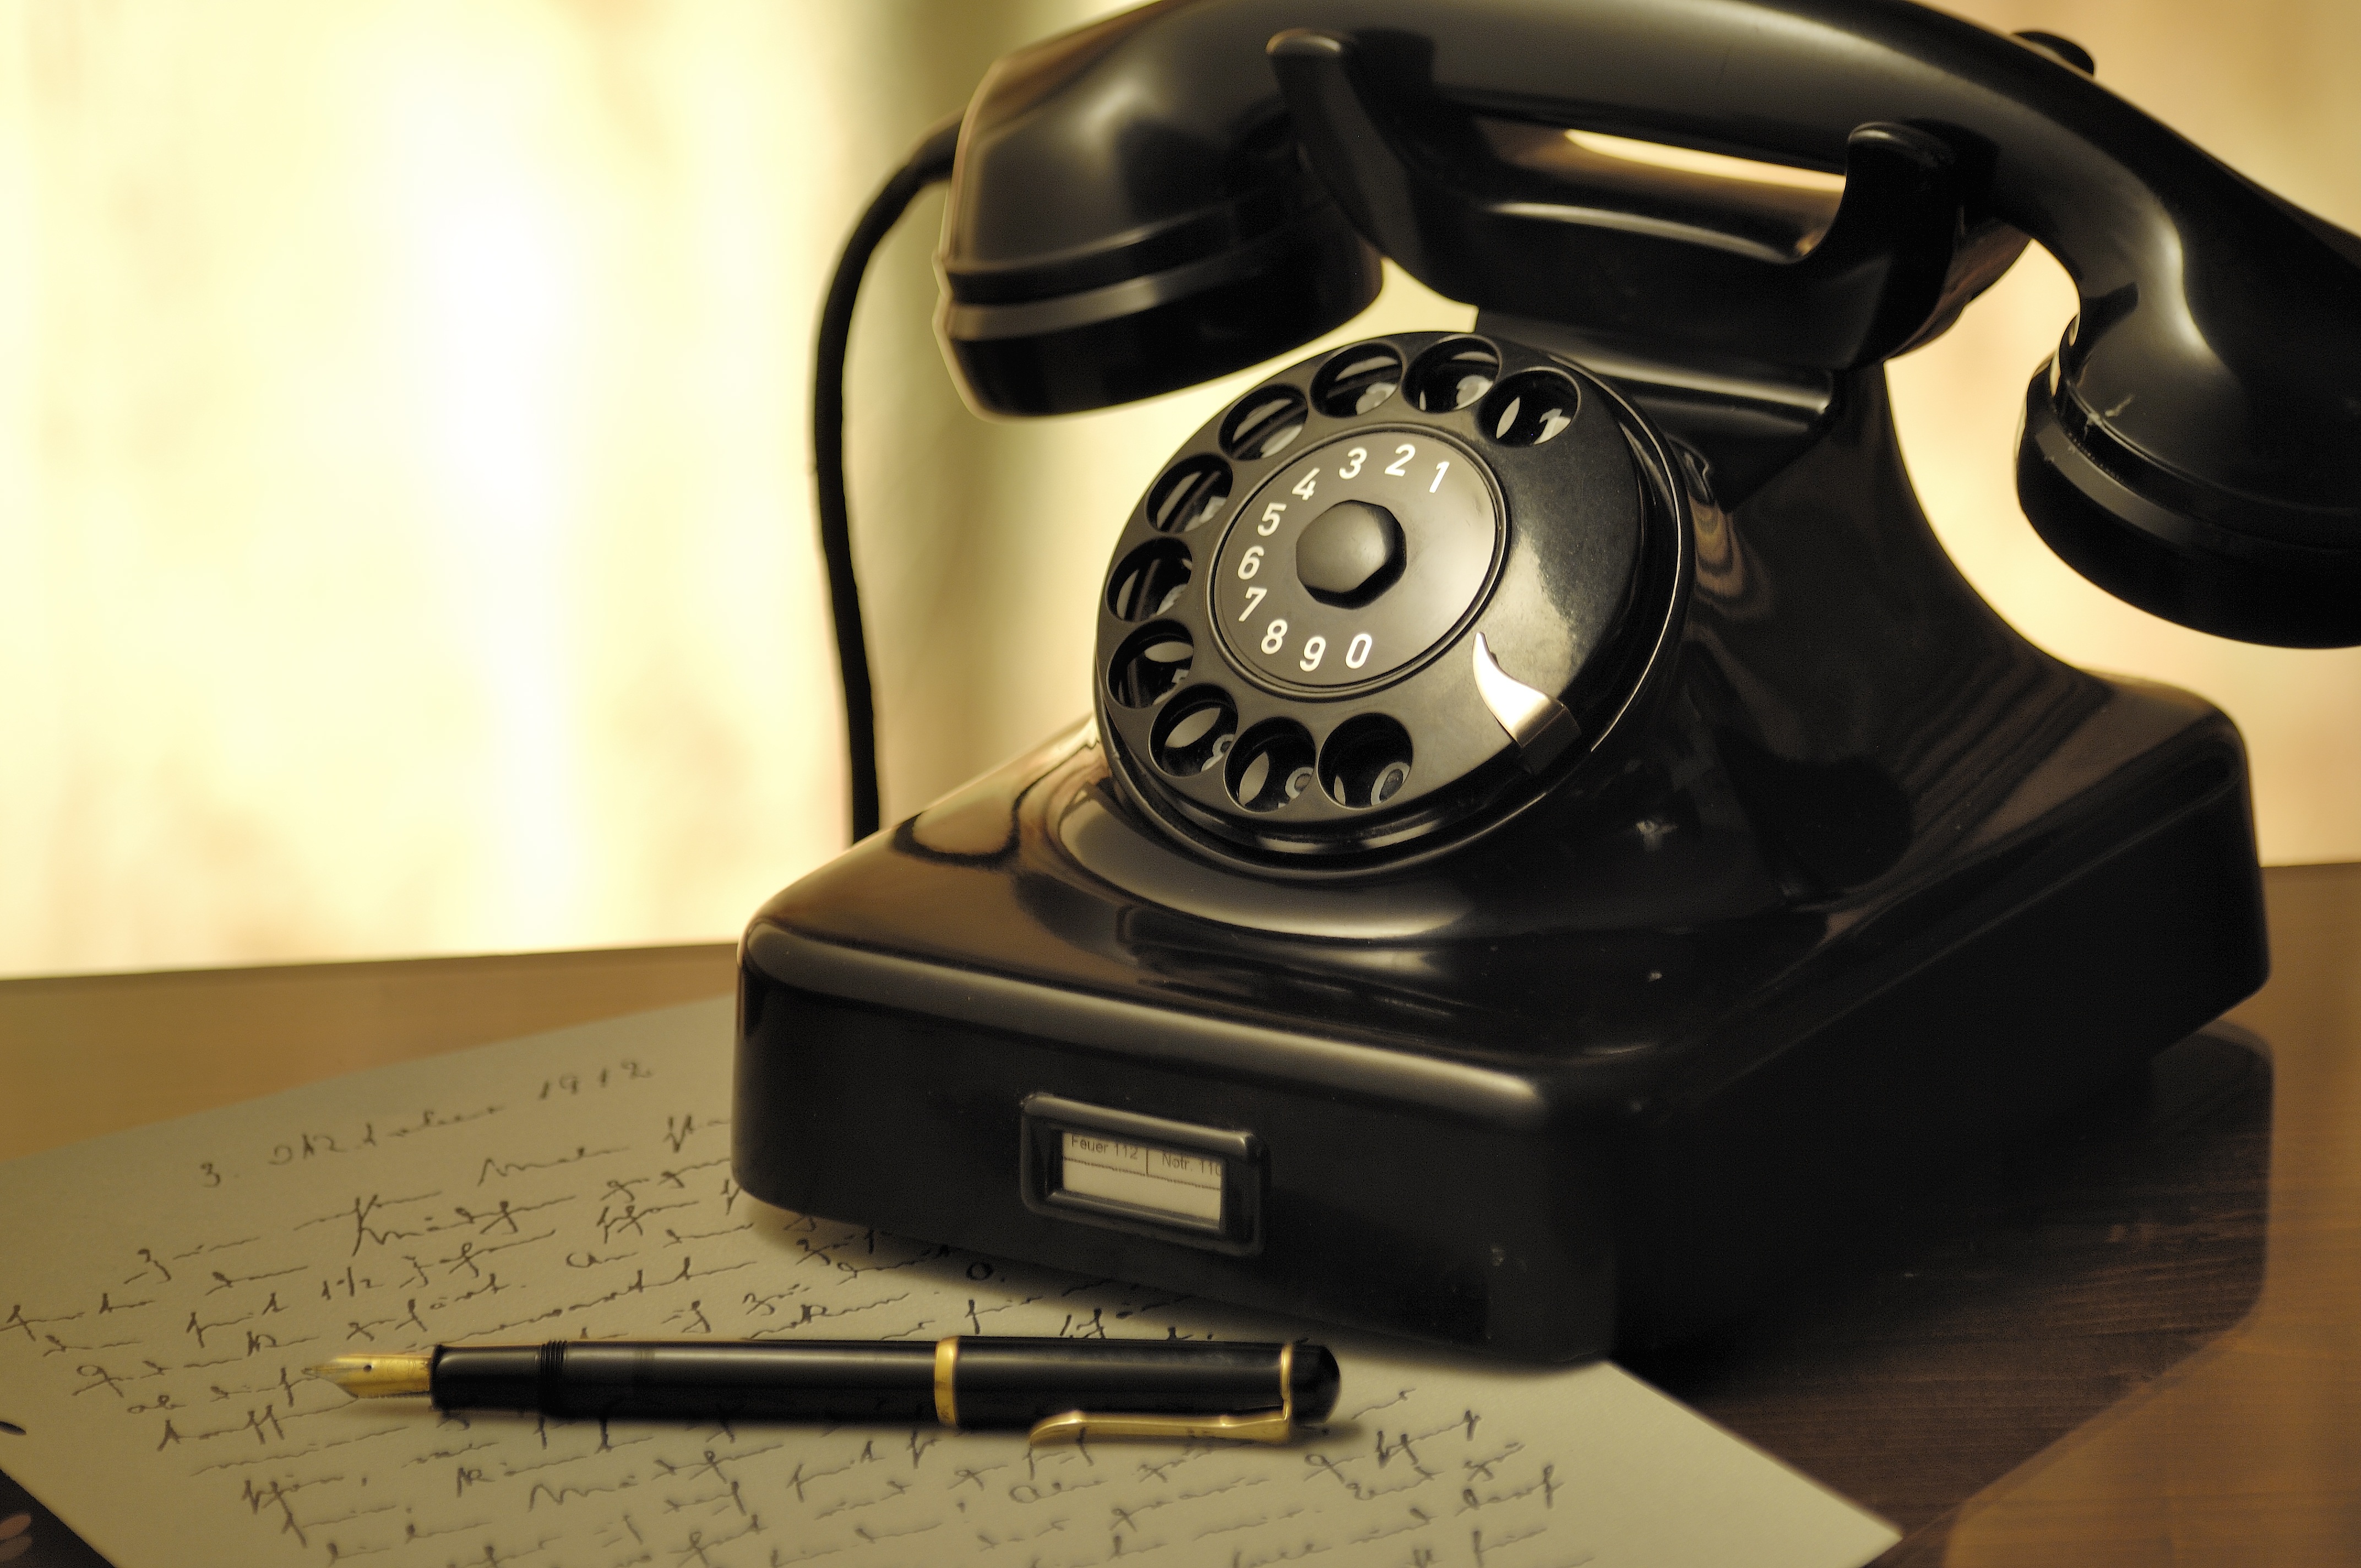
desk, antique, old, phone, telephone, nostalgia, black, dial, arrangement, nostalgic, telephone handset, bakalittelefon